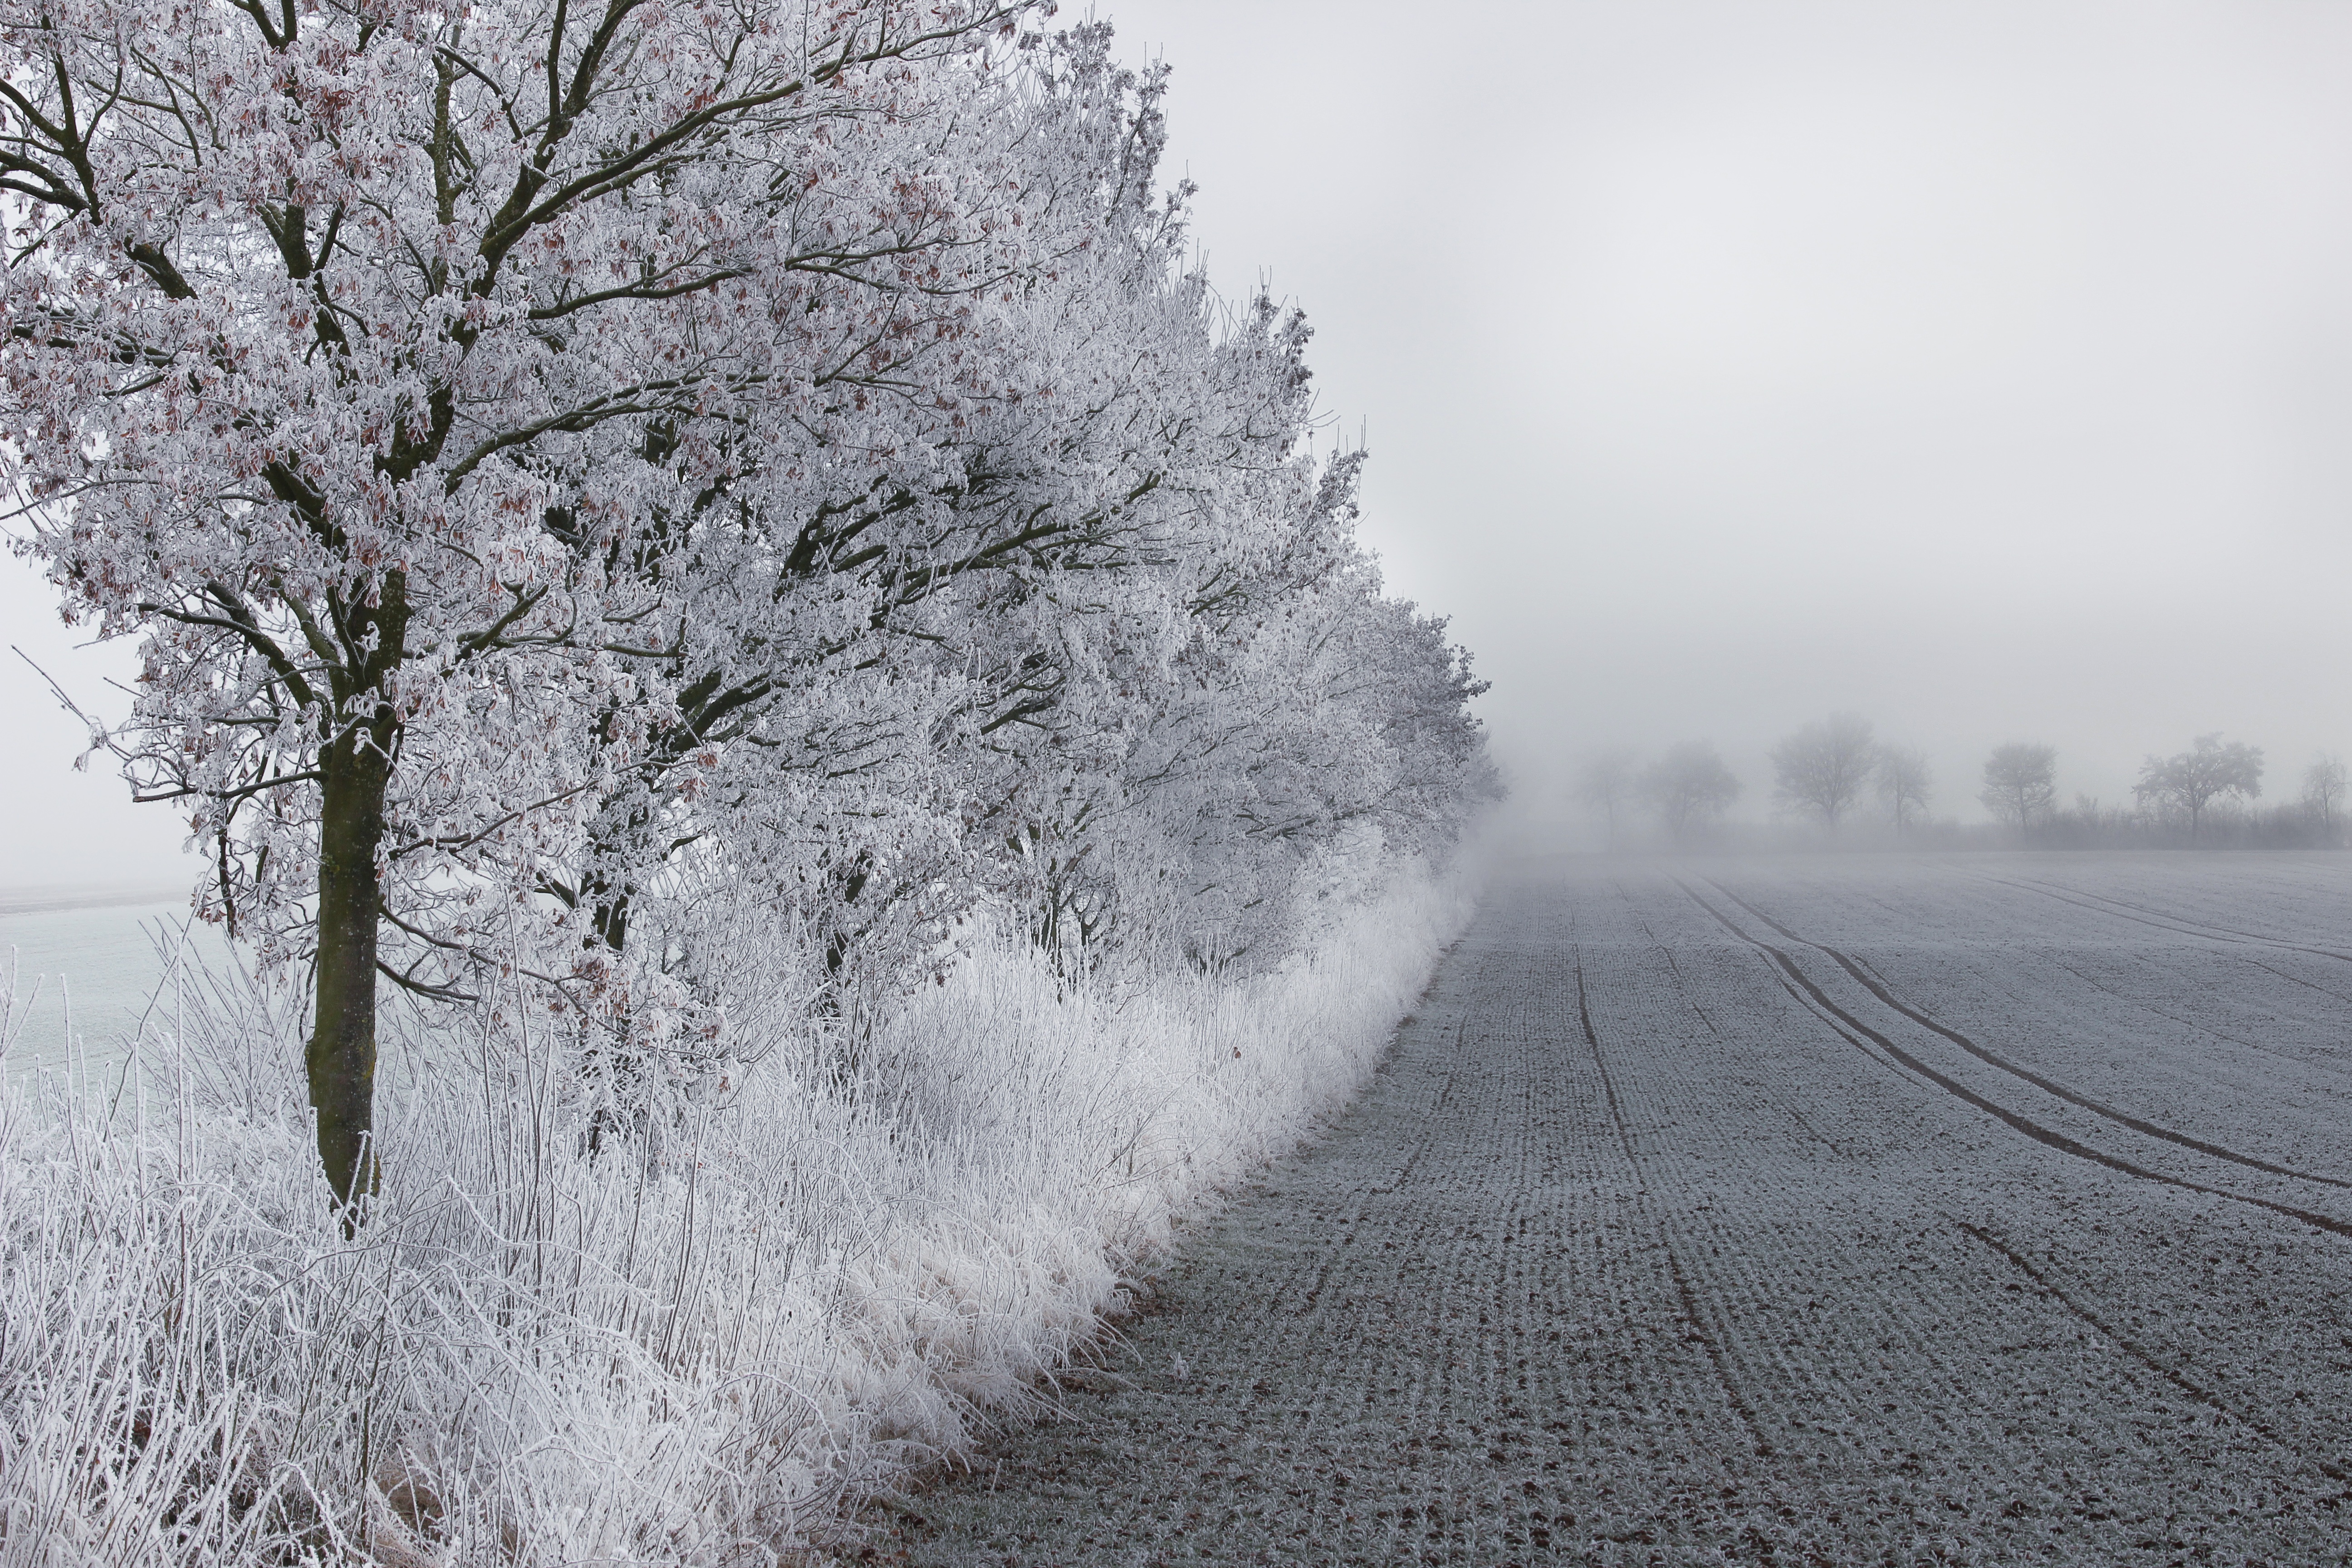
tree, branch, snow, cold, winter, fog, mist, field, morning, flower, frost, ice, weather, snowy, season, trees, blizzard, wintry, freezing, atmospheric phenomenon, winter storm, rain and snow mixed